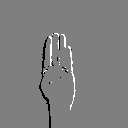
ASL letter: b